Mixed mating systems

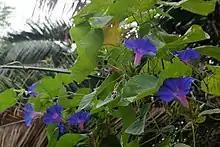
Morning glory vines spread their vegetation and flowers reproduce via mixed mating systems.

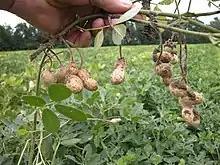
Peanut plants utilize mixed mating systems, often with cleistogamous flowers.

A mixed mating system (in plants), also known as “variable inbreeding” is a characteristic of many hermaphroditic seed plants, where more than one means of mating is used. Mixed mating usually refers to the production of a mixture of self-fertilized (selfed) and outbred (outcrossed) seeds. Plant mating systems influence the distribution of genetic variation within and among populations, by affecting the propensity of individuals to self-fertilize or cross-fertilize (or reproduce asexually). Mixed mating systems are generally characterized by the frequency of selfing vs. outcrossing, but may include the production of asexual seeds through agamospermy. The trade offs for each strategy depend on ecological conditions, pollinator abundance and herbivory and parasite load. Mating systems are not permanent within species; they can vary with environmental factors, and through domestication when plants are bred for commercial agriculture.